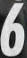
Number: 6